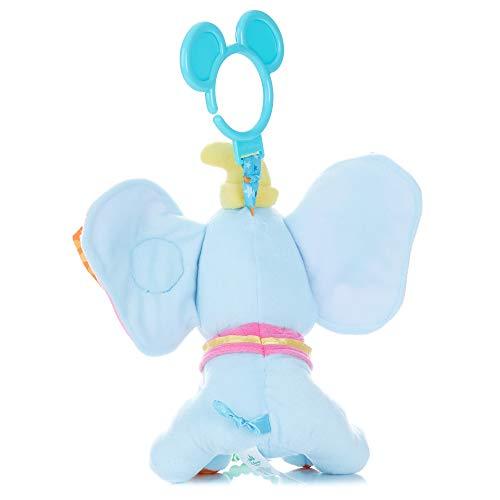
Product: Disney Baby Dumbo On The Go Activity Toy
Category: Toys & Games | Baby & Toddler Toys | Musical Toys
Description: DEVELOPMENTAL TOY: Help baby to learn and grow with this activity toy from Disney Baby.
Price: $15.00